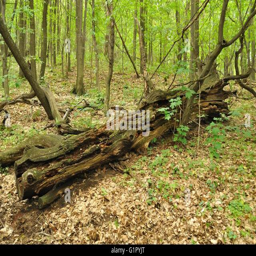
an old tree trunk lying in green forest